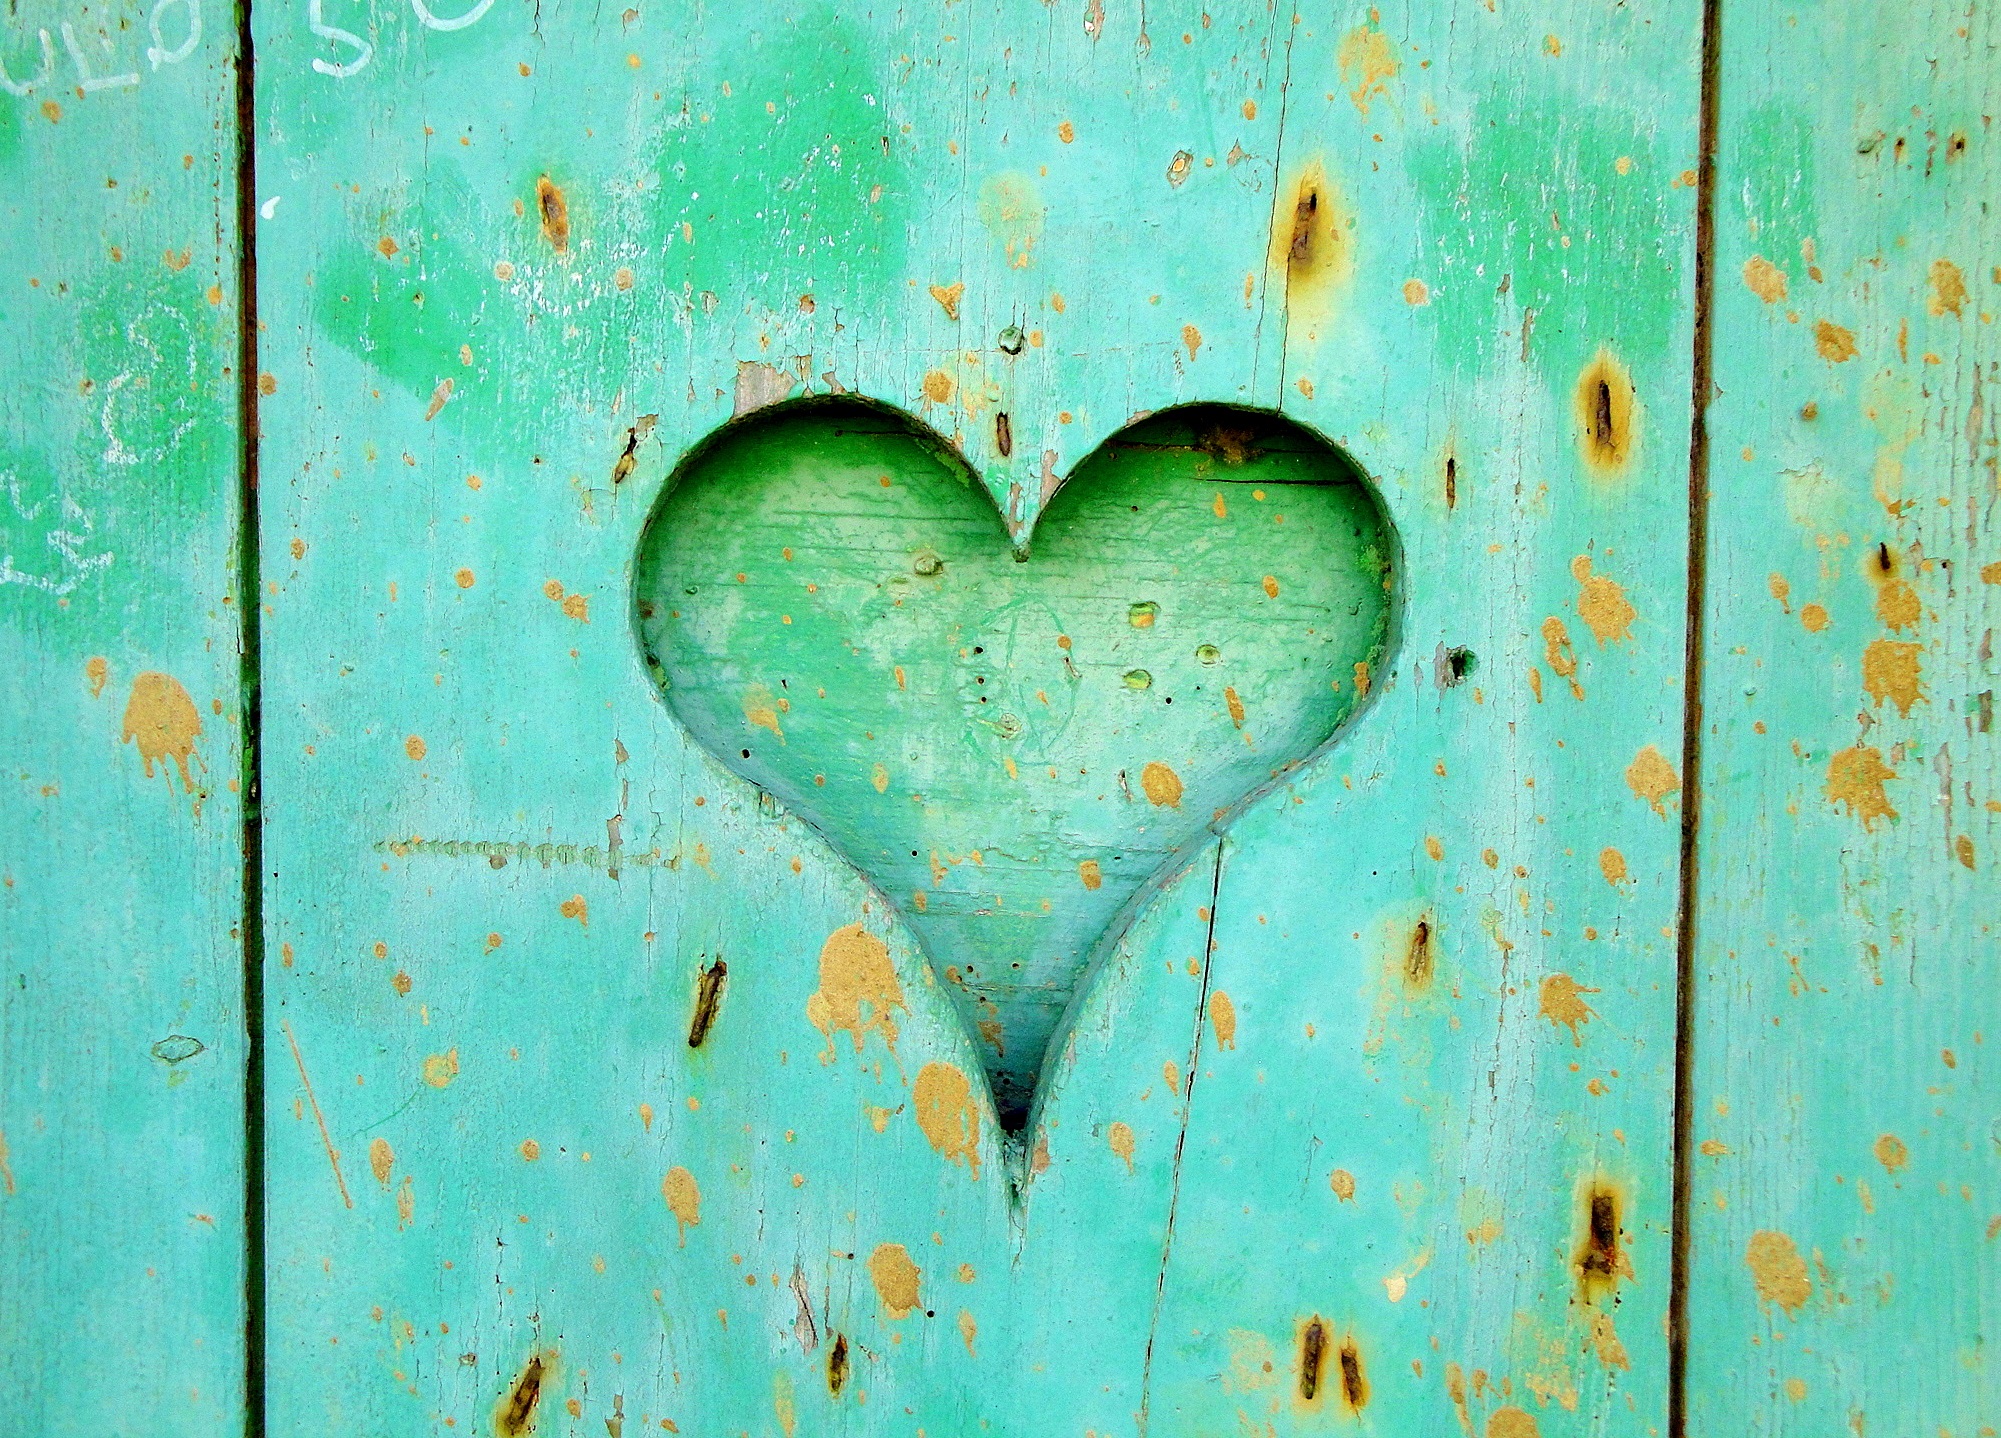
wood, texture, leaf, number, love, heart, green, color, blue, circle, close up, wooden, organ, shape, modern art, acrylic paint